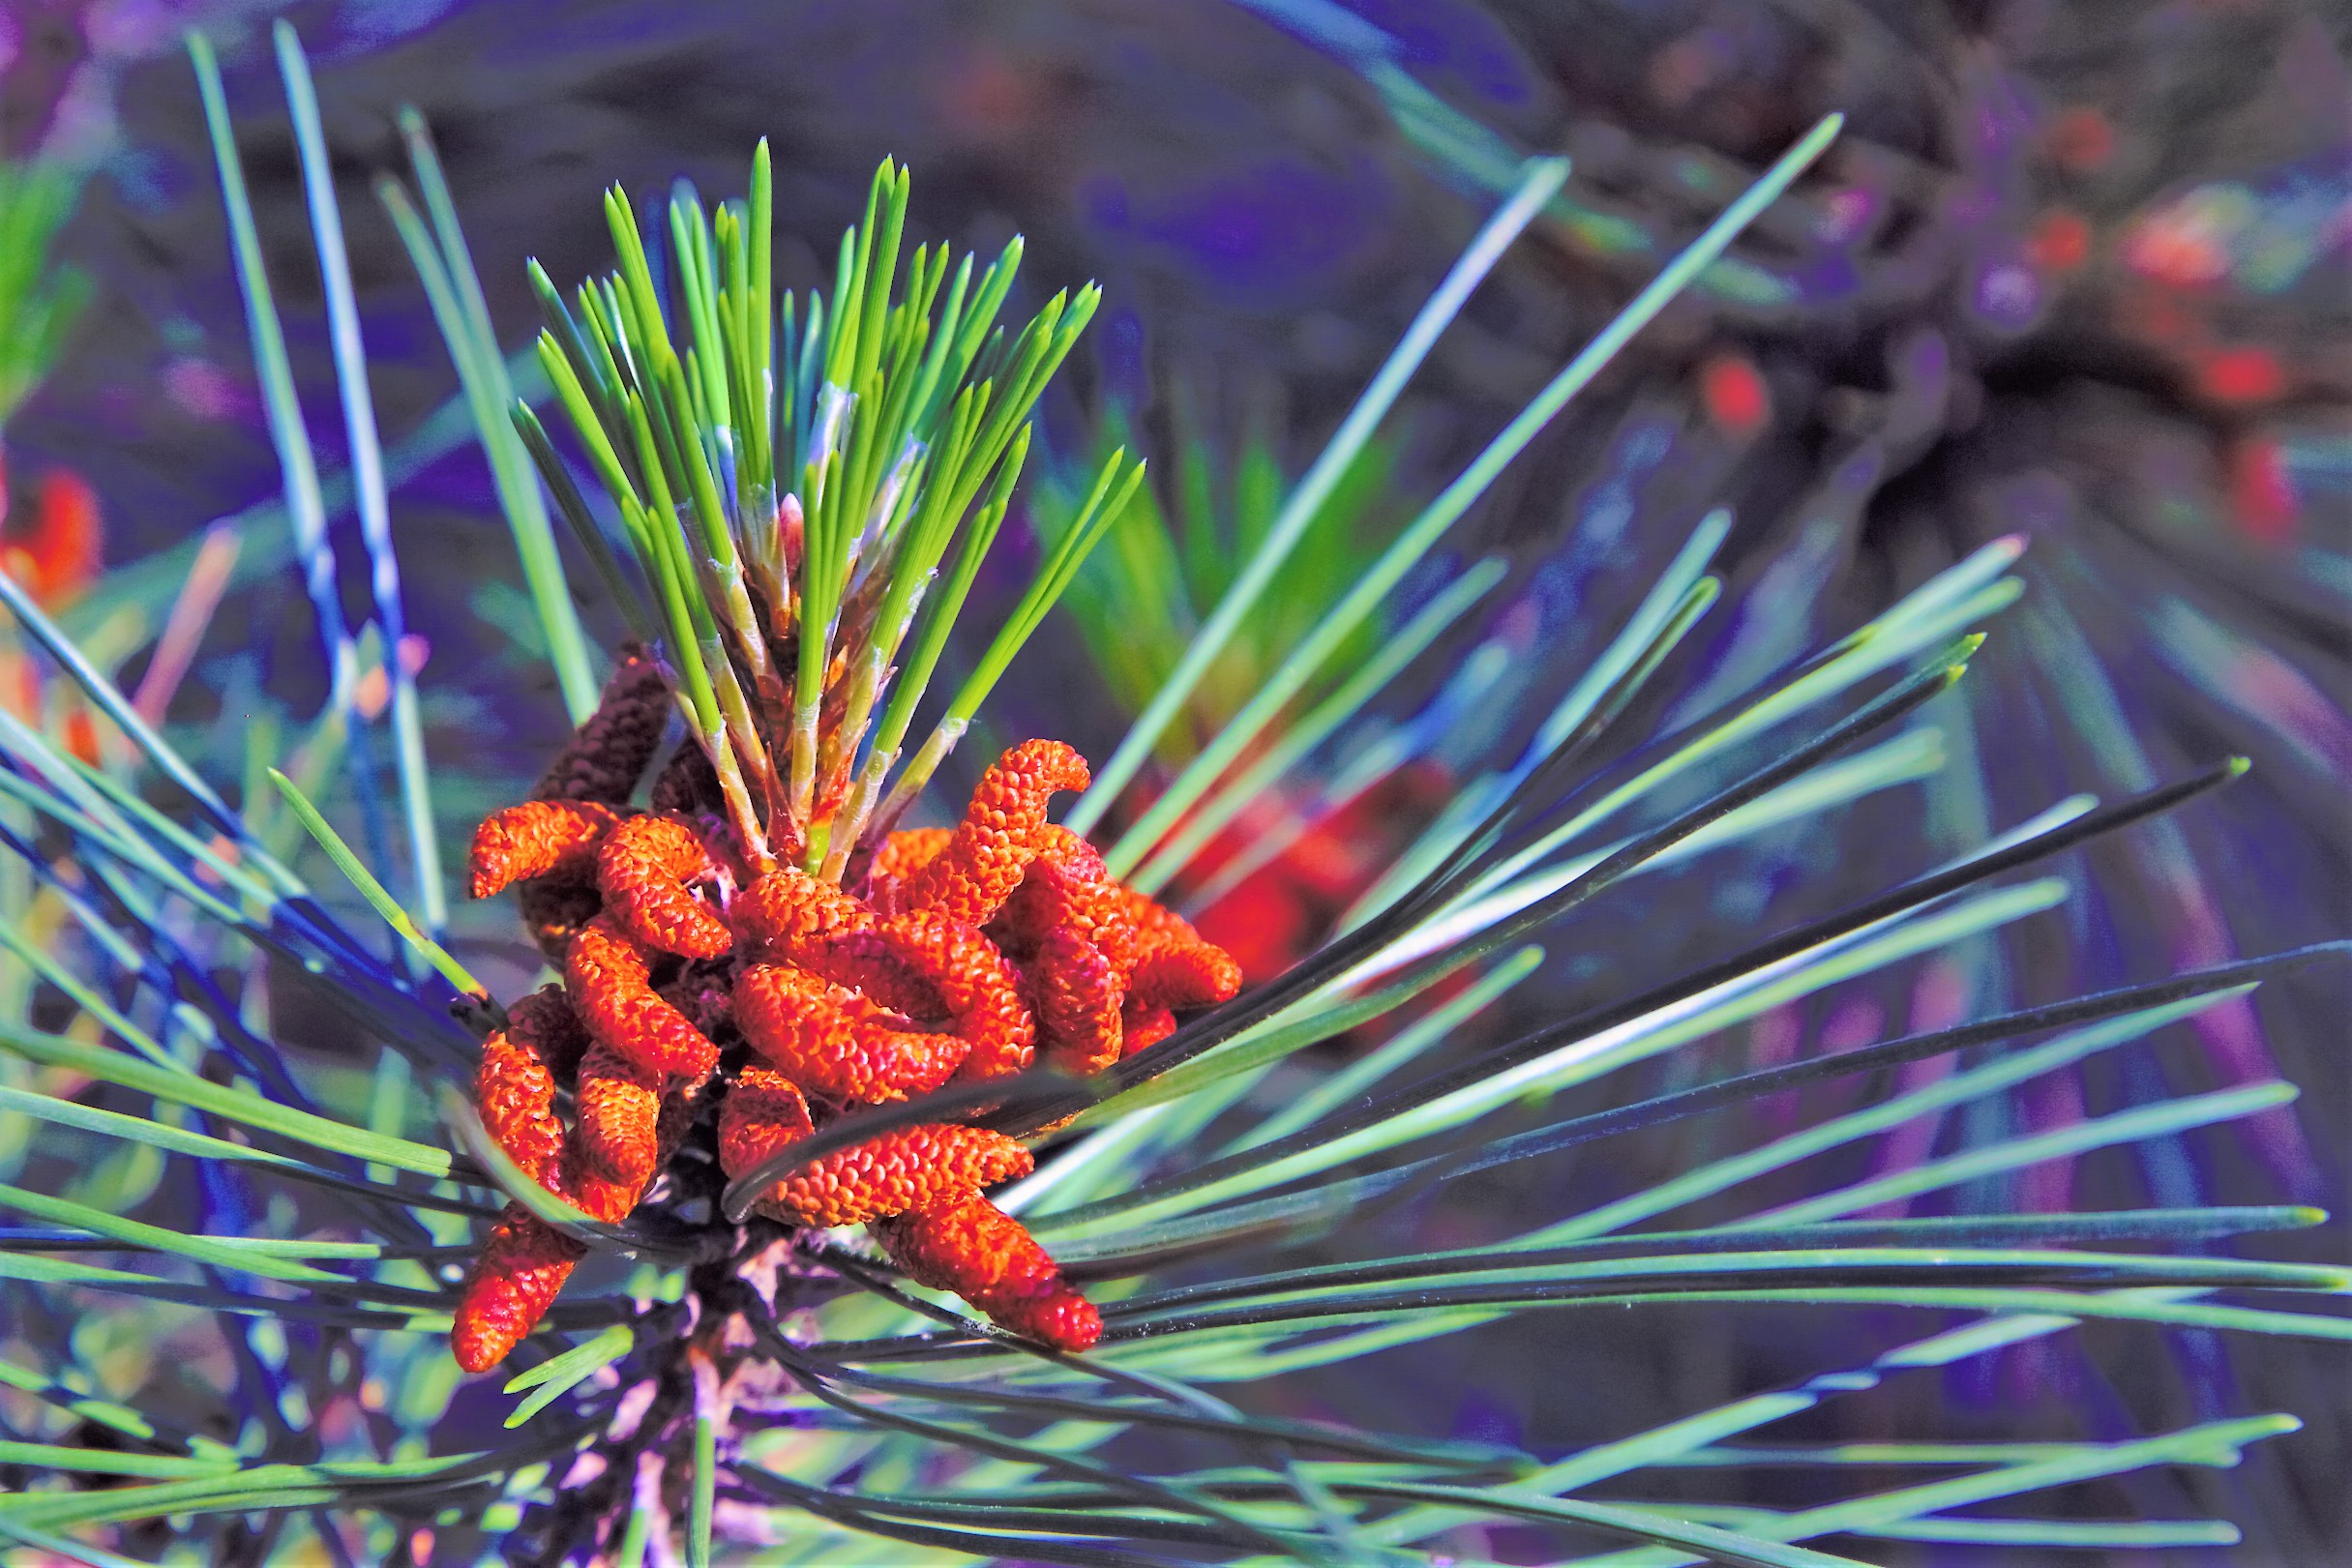
spring, herbs, flowers, nature, land, rural, tranquil, peaceful, plant, red pine, tree, lodgepole pine, western yellow pine, flower, Jack pine, organism, pine, Georgia pine, pine family, shortstraw pine, macro photography, conifer